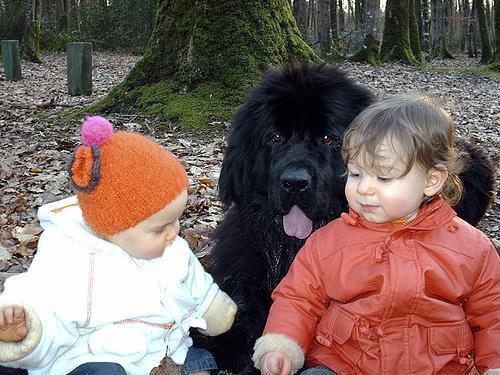
Newfoundland